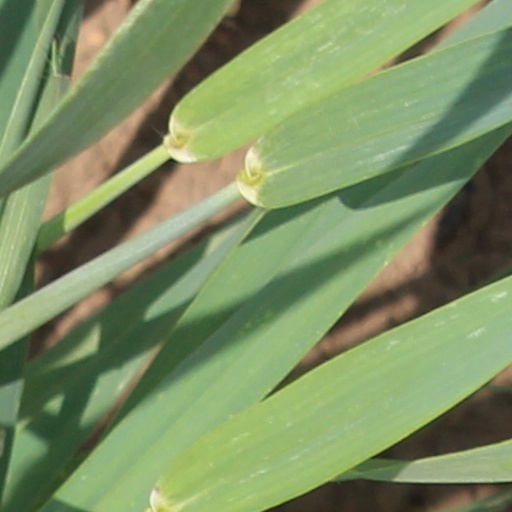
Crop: wheat